Navicular cell

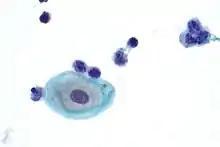
Micrograph showing navicular cell in extremely high magnification

Navicular cell is a boat-shaped benign epithelial cell seen in Pap smear. They are seen in pregnancy (most prominently during smears taken in the second trimester), second half of menstrual cycle, during menopause and in women using medroxyprogesterone acetate (depo-provera) for contraception. Navicular cells have folded edges, with a thickened outer rim of cytoplasm and an eccentric nucleus. They contain abundant glycogen in the cytoplasm, giving it a central yellow halo. The cytoplasm appears golden, refractile and granular under the microscope. In depo-provera users, the high progesterone levels result in more exfoliation of superficial squamous cells, thereby causing navicular cells to appear in Pap smear.